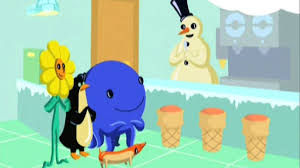
Portrait style: Cartoon Portrait